Dahmer (film)

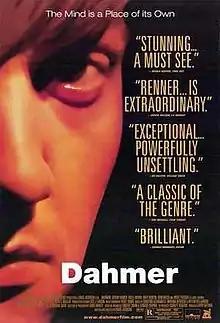
Film poster

Dahmer is a 2002 American horror drama film written and directed by David Jacobson, and co-written by David Birke. A limited theatrical release, it is based on the crimes of Jeffrey Dahmer, a serial killer, who killed seventeen young men and boys in Bath, Ohio and Milwaukee, Wisconsin between 1978 and 1991. It stars Jeremy Renner as Dahmer, and co-stars Artel Great, Matt Newton, Dion Basco and Bruce Davison.